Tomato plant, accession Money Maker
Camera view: vertical (180 deg); turntable rotation: 330 degrees
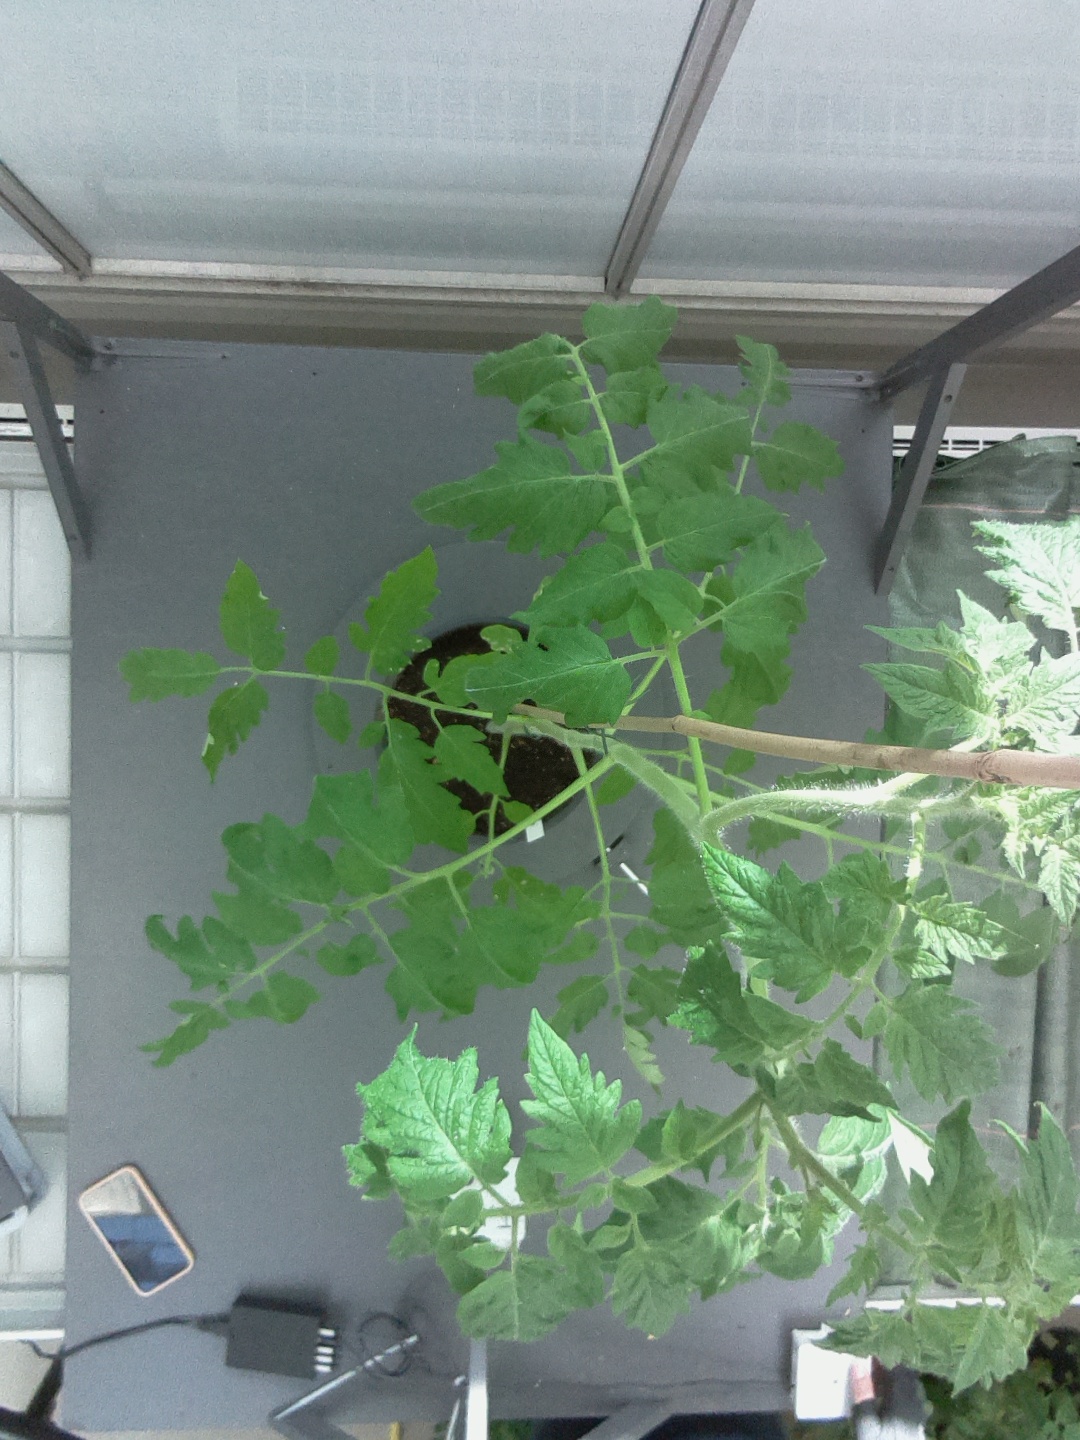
BBCH growth stage 23: 30%-40% Side shoots formed